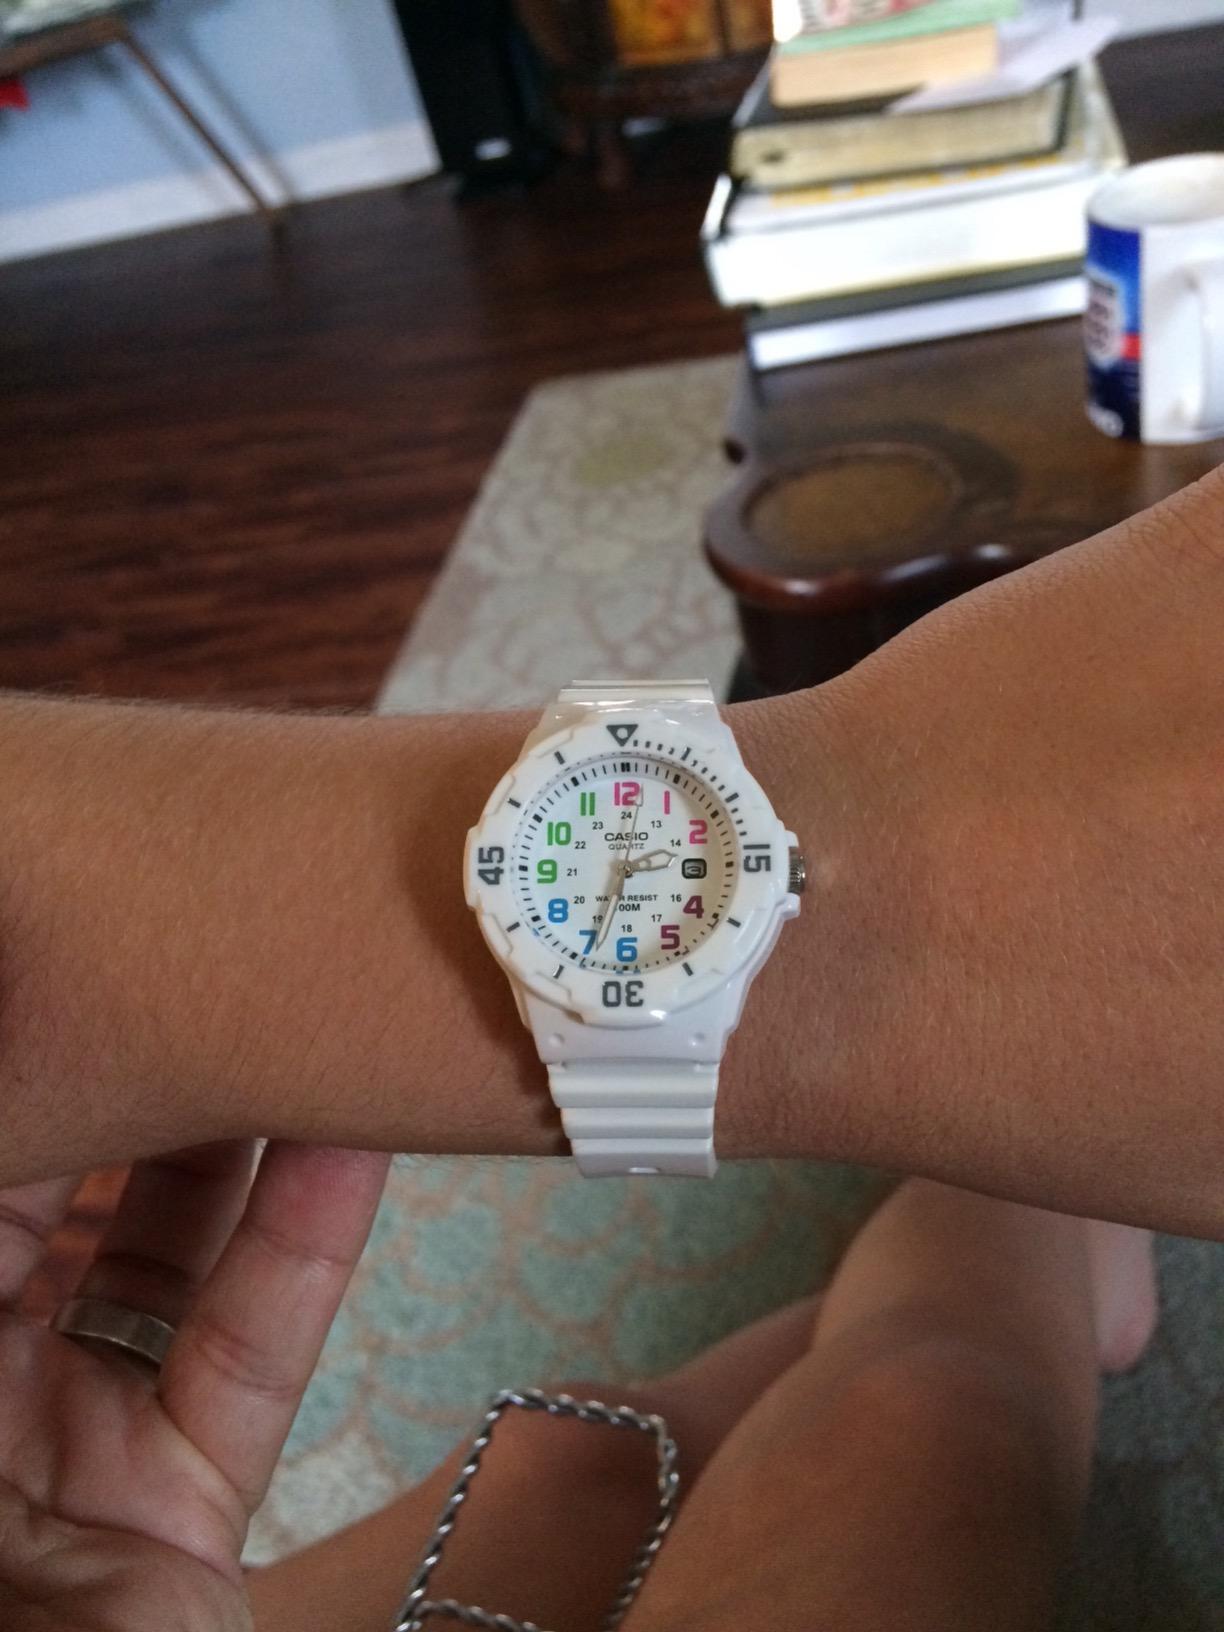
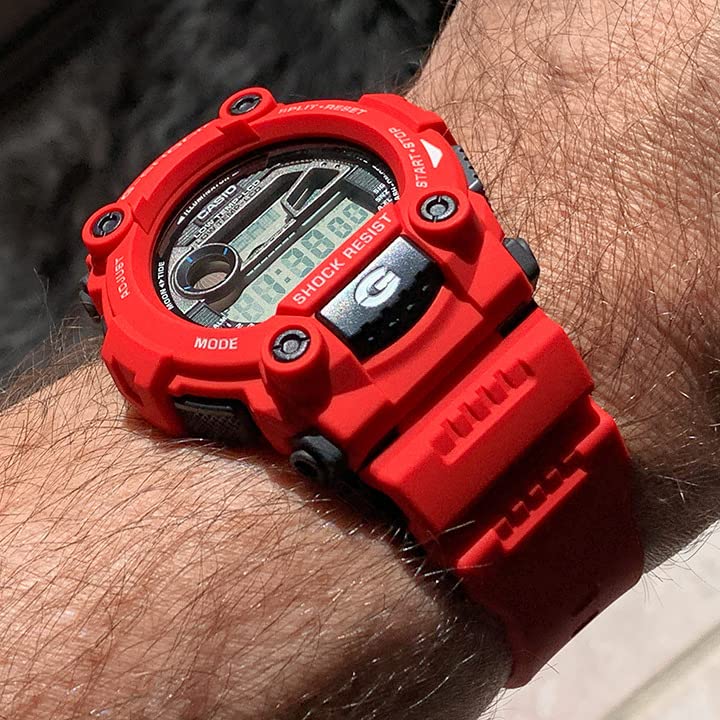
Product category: accessories_watch
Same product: no